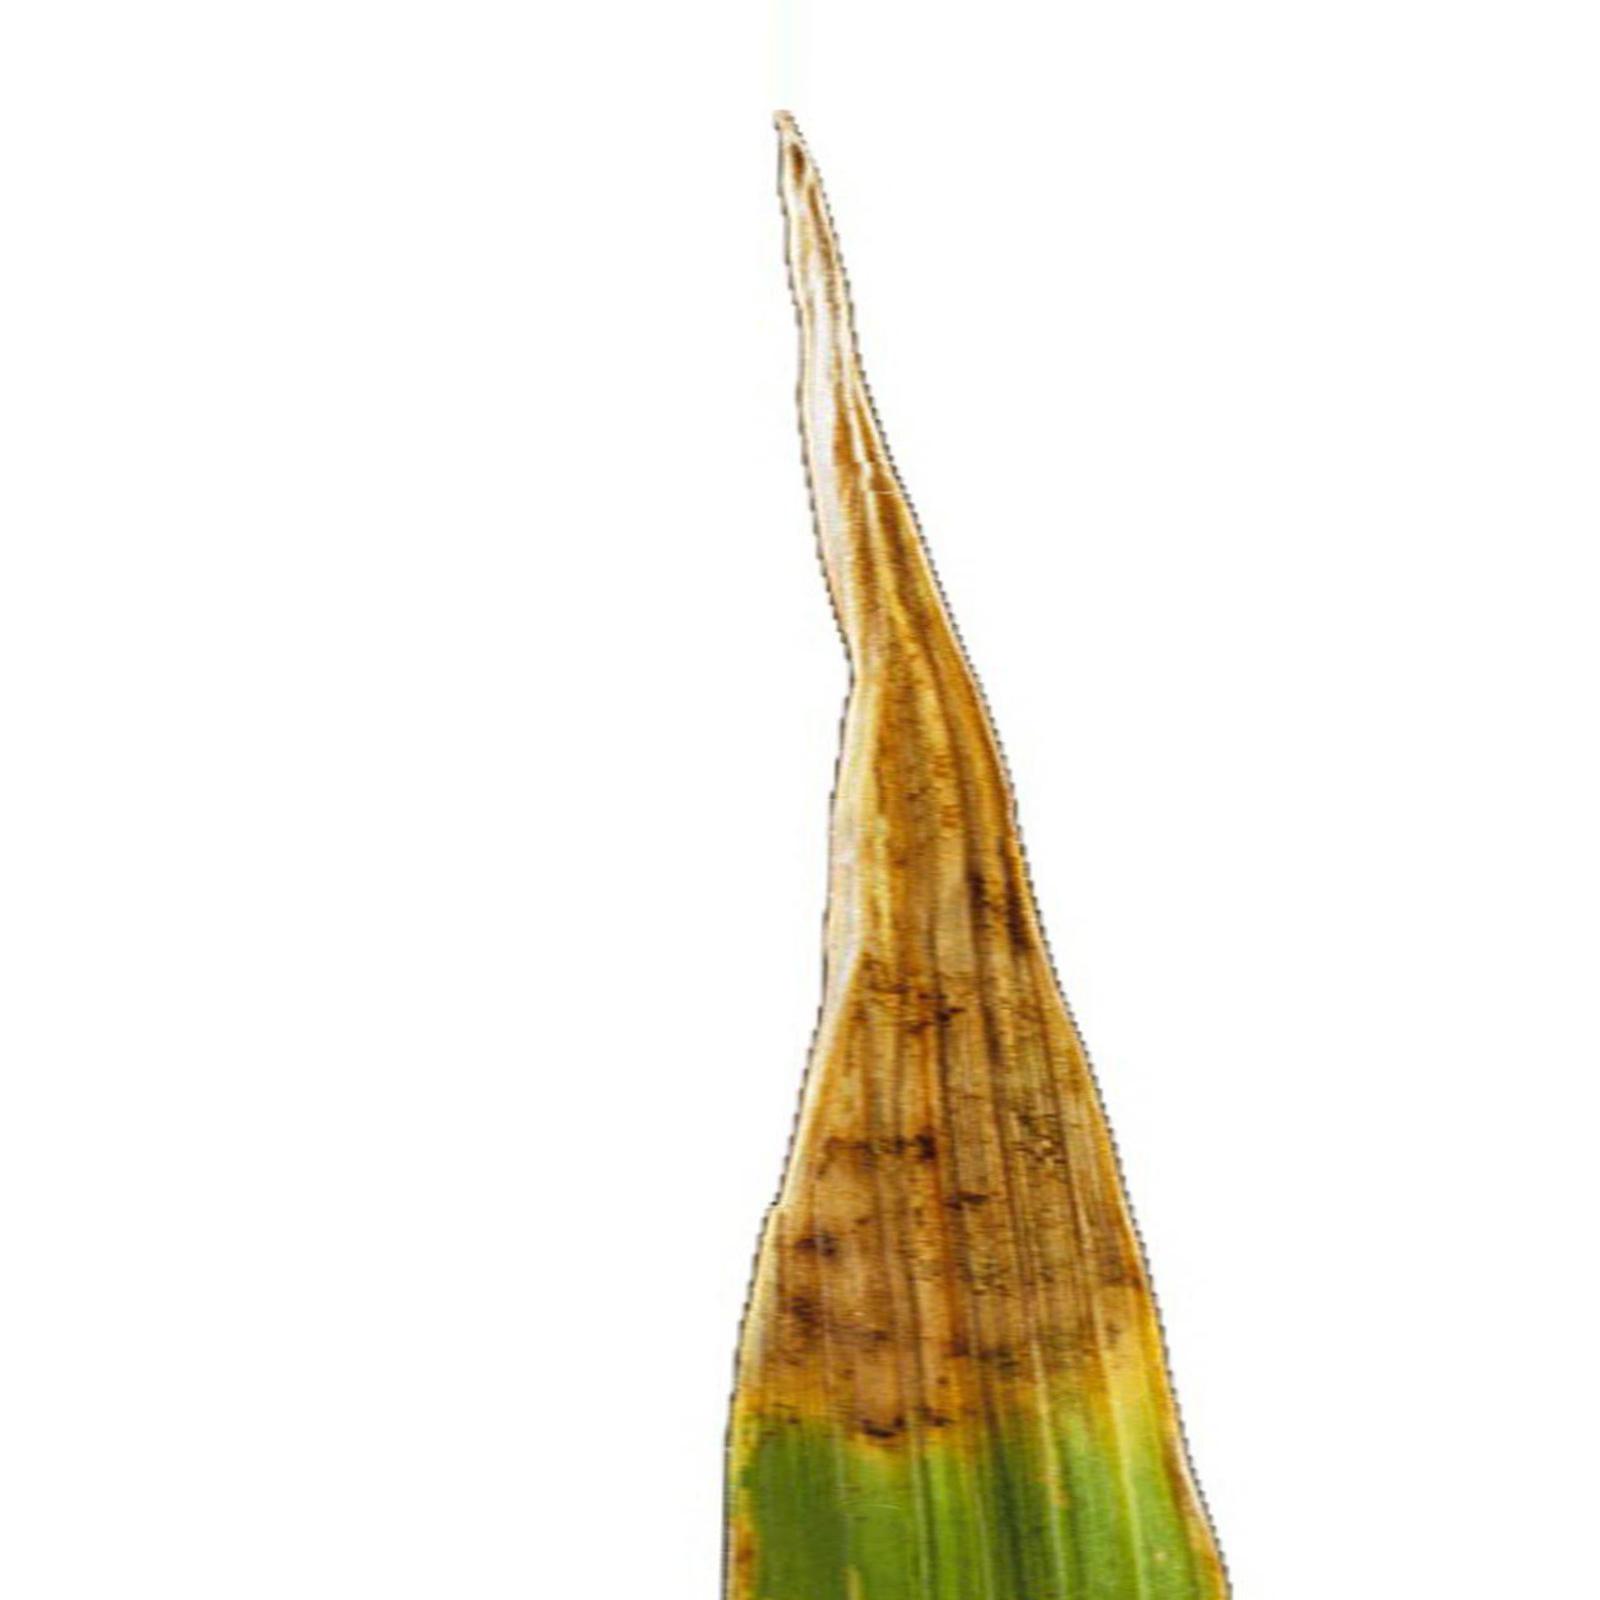
Nhãn: Bệnh Cháy lá ( Leaf scald )